Gaman

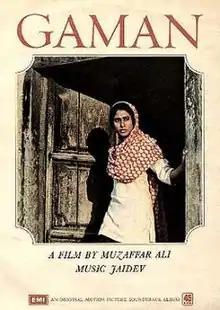
Theatrical release poster

Gaman is a Hindi film released in 1978, starring Farooq Sheikh and Smita Patil in the lead roles and introducing Nana Patekar in a supporting role. It is the directorial debut of Muzaffar Ali, who went on to make "Umrao Jaan" (1981). The film deals with the issue of the futility of urban migration, using the story of a migrant from Uttar Pradesh to Mumbai, who tries to find a foothold in his new life as a taxi driver.